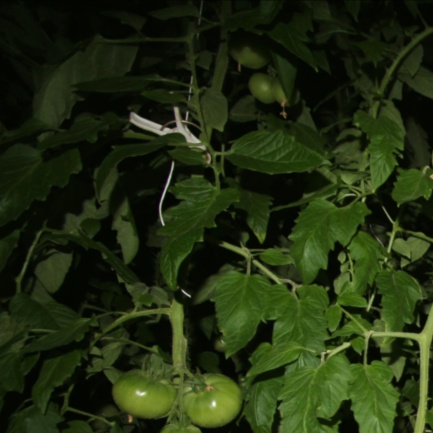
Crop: tomato